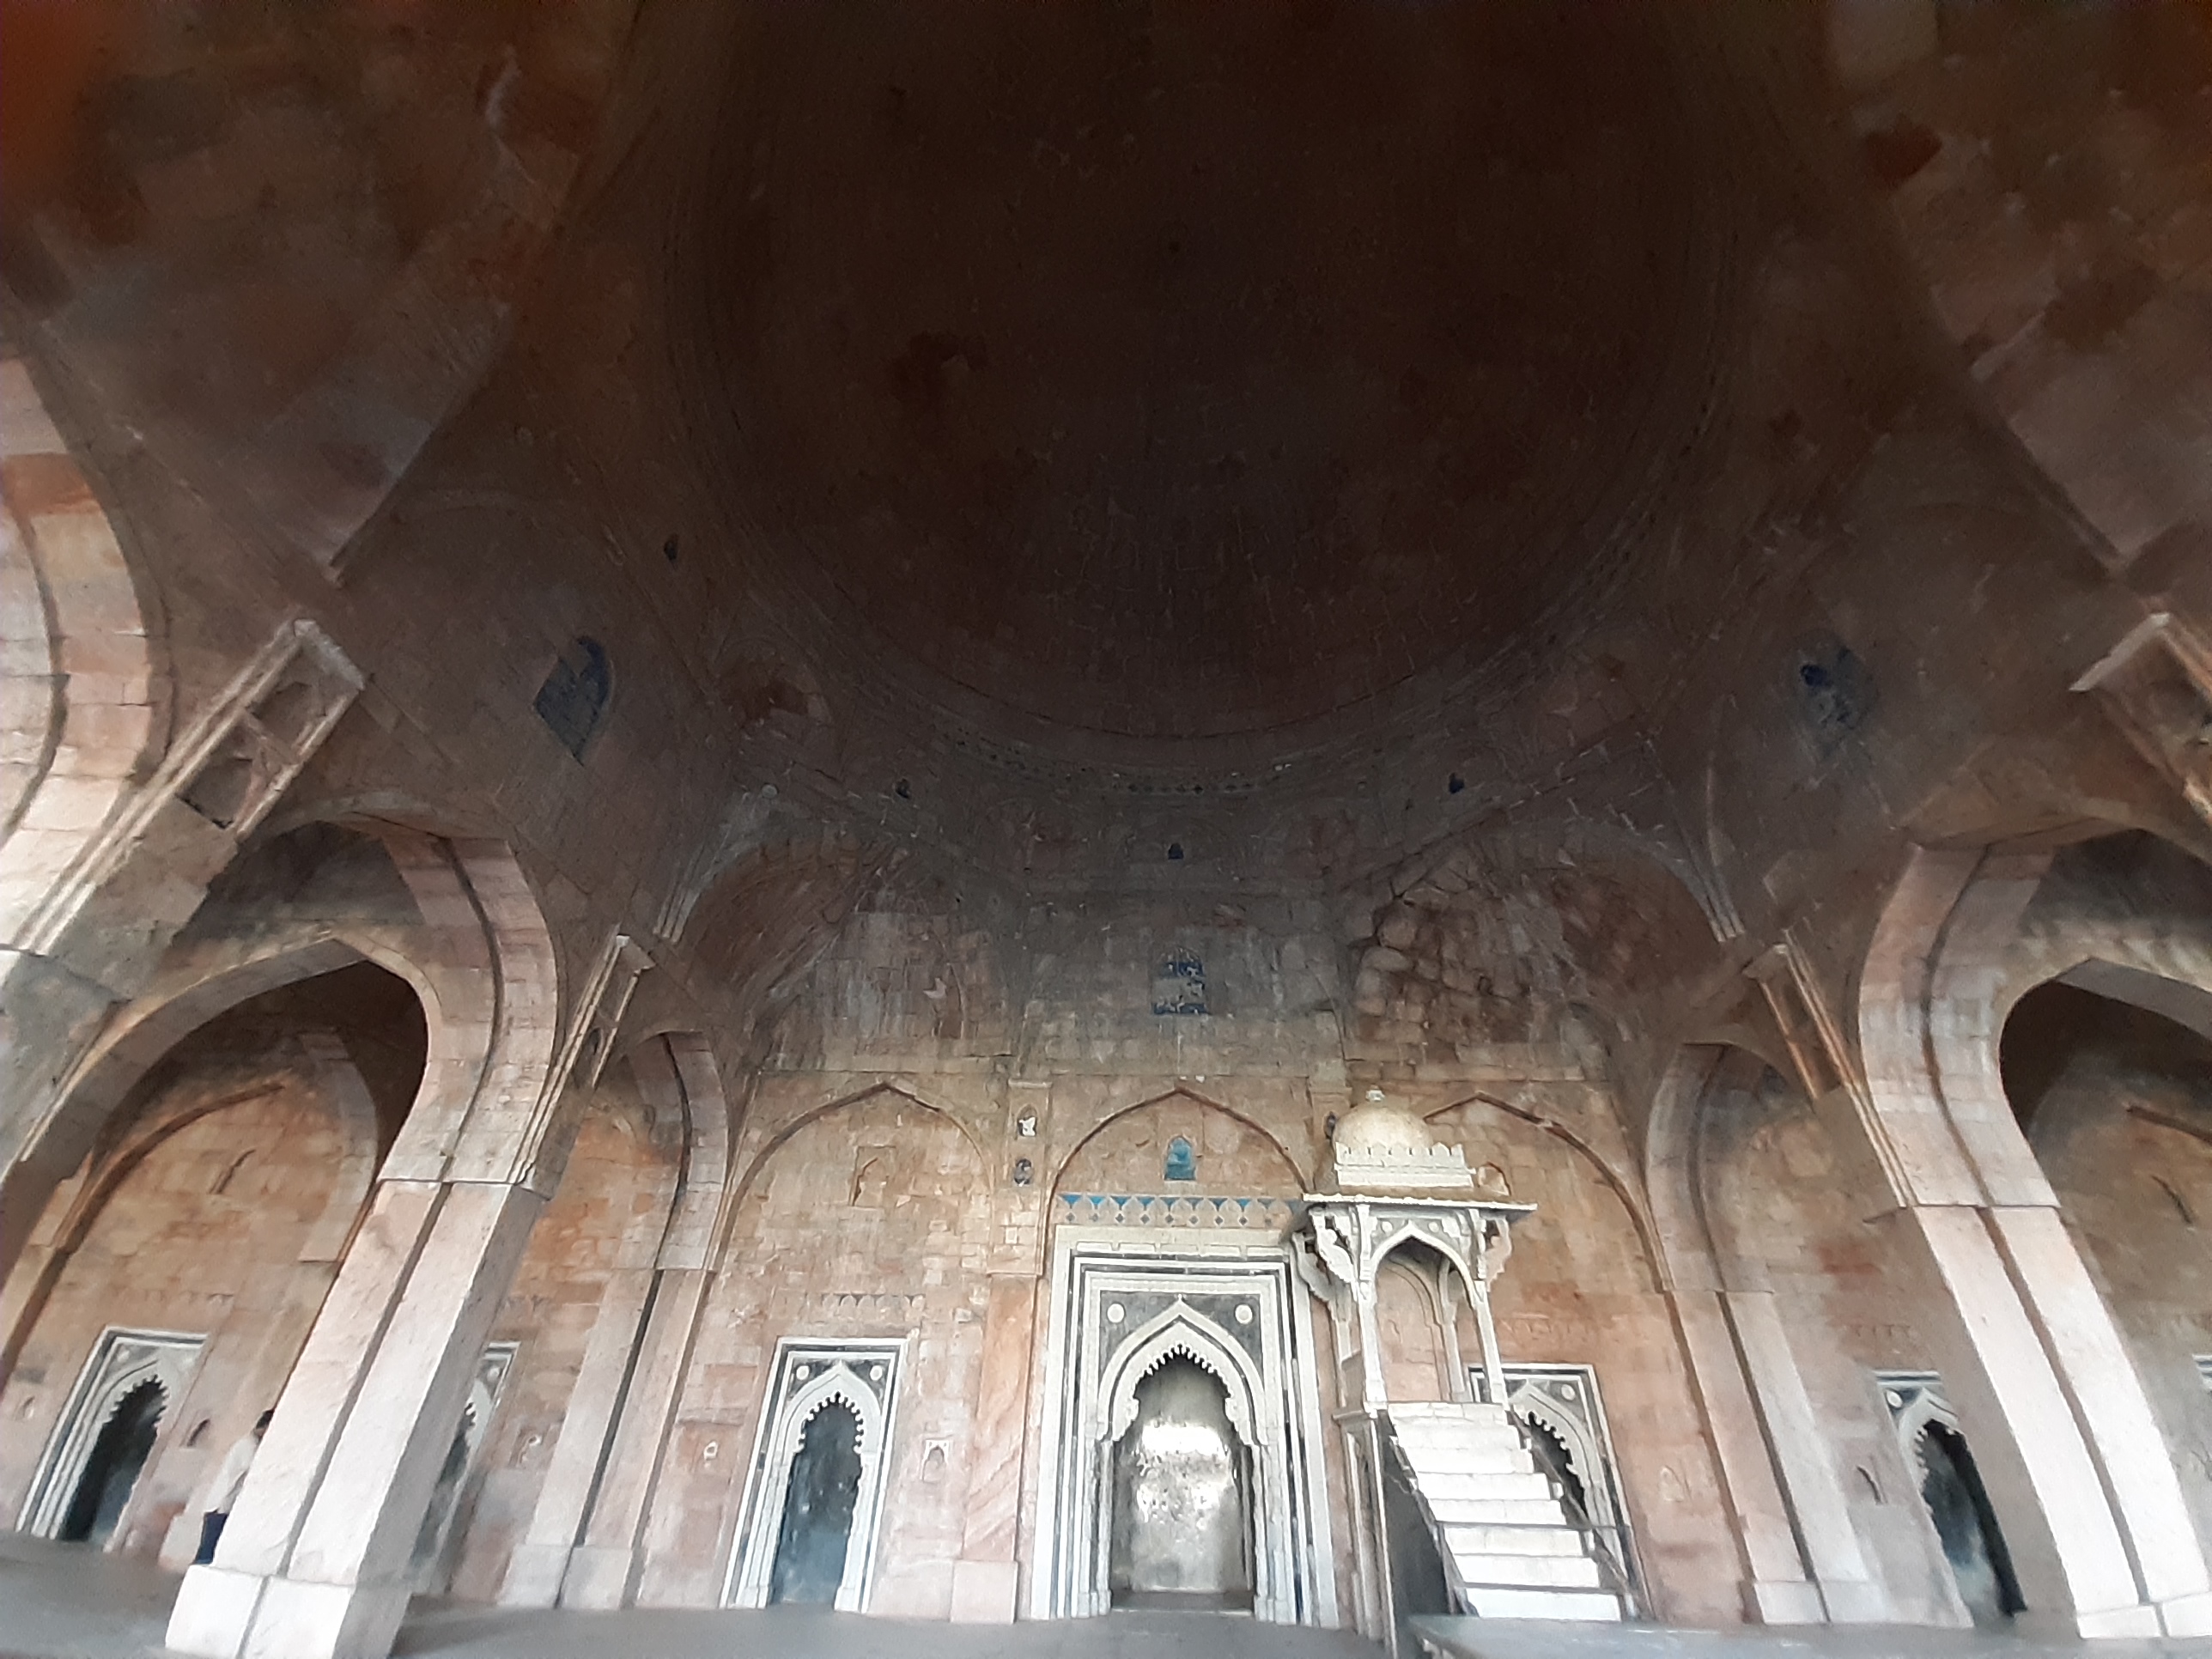
Jami Mosque, Maungdaw, india, history, madhya pradesh, architecture, arch, holy places, building, byzantine architecture, column, historic site, medieval architecture, classical architecture, arcade, vault, ceiling, stock photography, ancient roman architecture, place of worship, symmetry, basilica